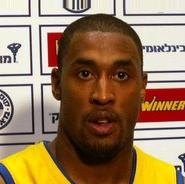
Age: 26